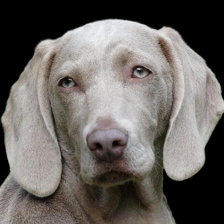
Label: animals